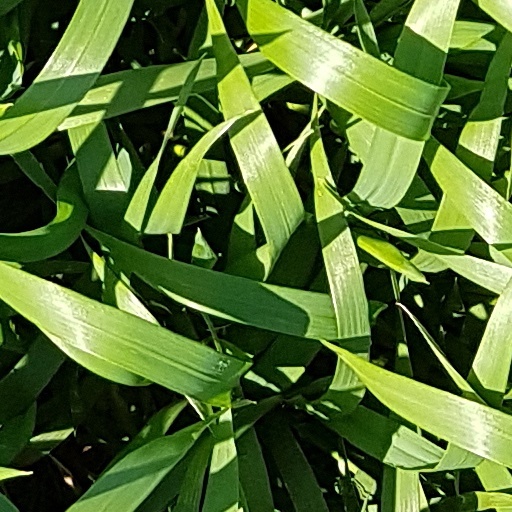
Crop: wheat